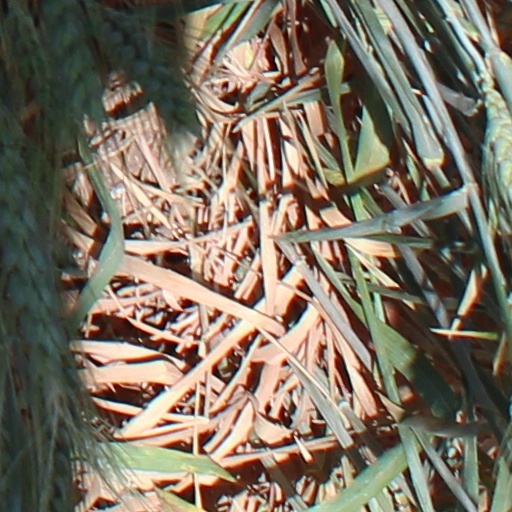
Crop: wheat